Syb van Ottele

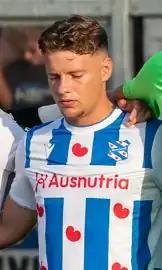
Van Ottele with Heerenveen in 2023

Syb van Ottele (born 2 February 2002) is a Dutch professional footballer who plays as a centre-back for club Fortuna Sittard.